Matvei Shkiryatov

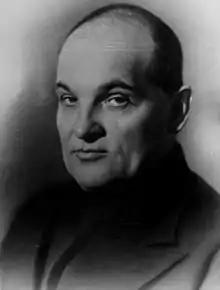
Shkiryatov in 1938

Matvei Fyodorovich Shkiryatov (Russian: Матвей Фёдорович Шкирятов; 15 August [O.S. 3 August] 1883 — 18 January 1954) was a Communist Party official and functionary who rose to power in the Soviet Union during the rule of Joseph Stalin. His entire career was spent imposing party discipline through the Central Control Commission of the Communist Party of the Soviet Union. Though far less well known than successive chiefs of the Soviet police, such as Nikolai Yezhov or Lavrentiy Beria, he was arguably as steeply involved as either of them in the repression during the Stalin years. Unlike them, he escaped arrest or public notoriety.